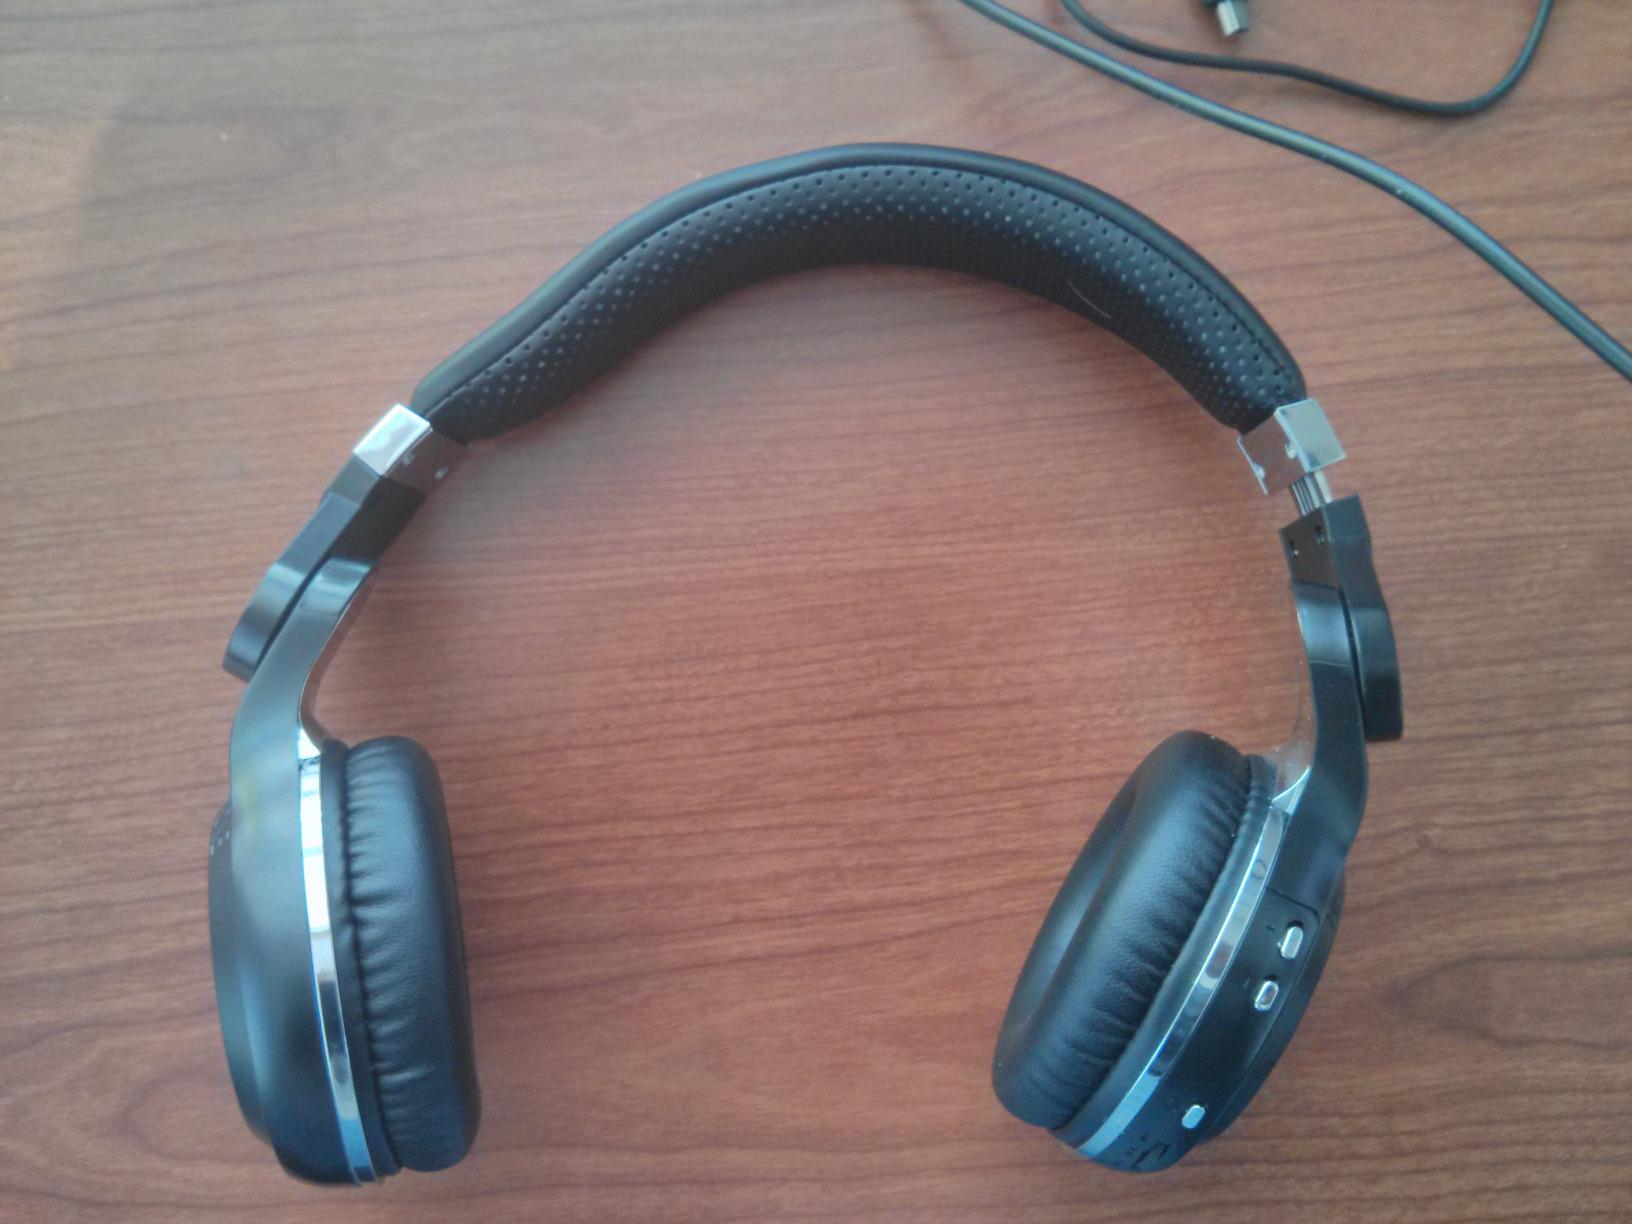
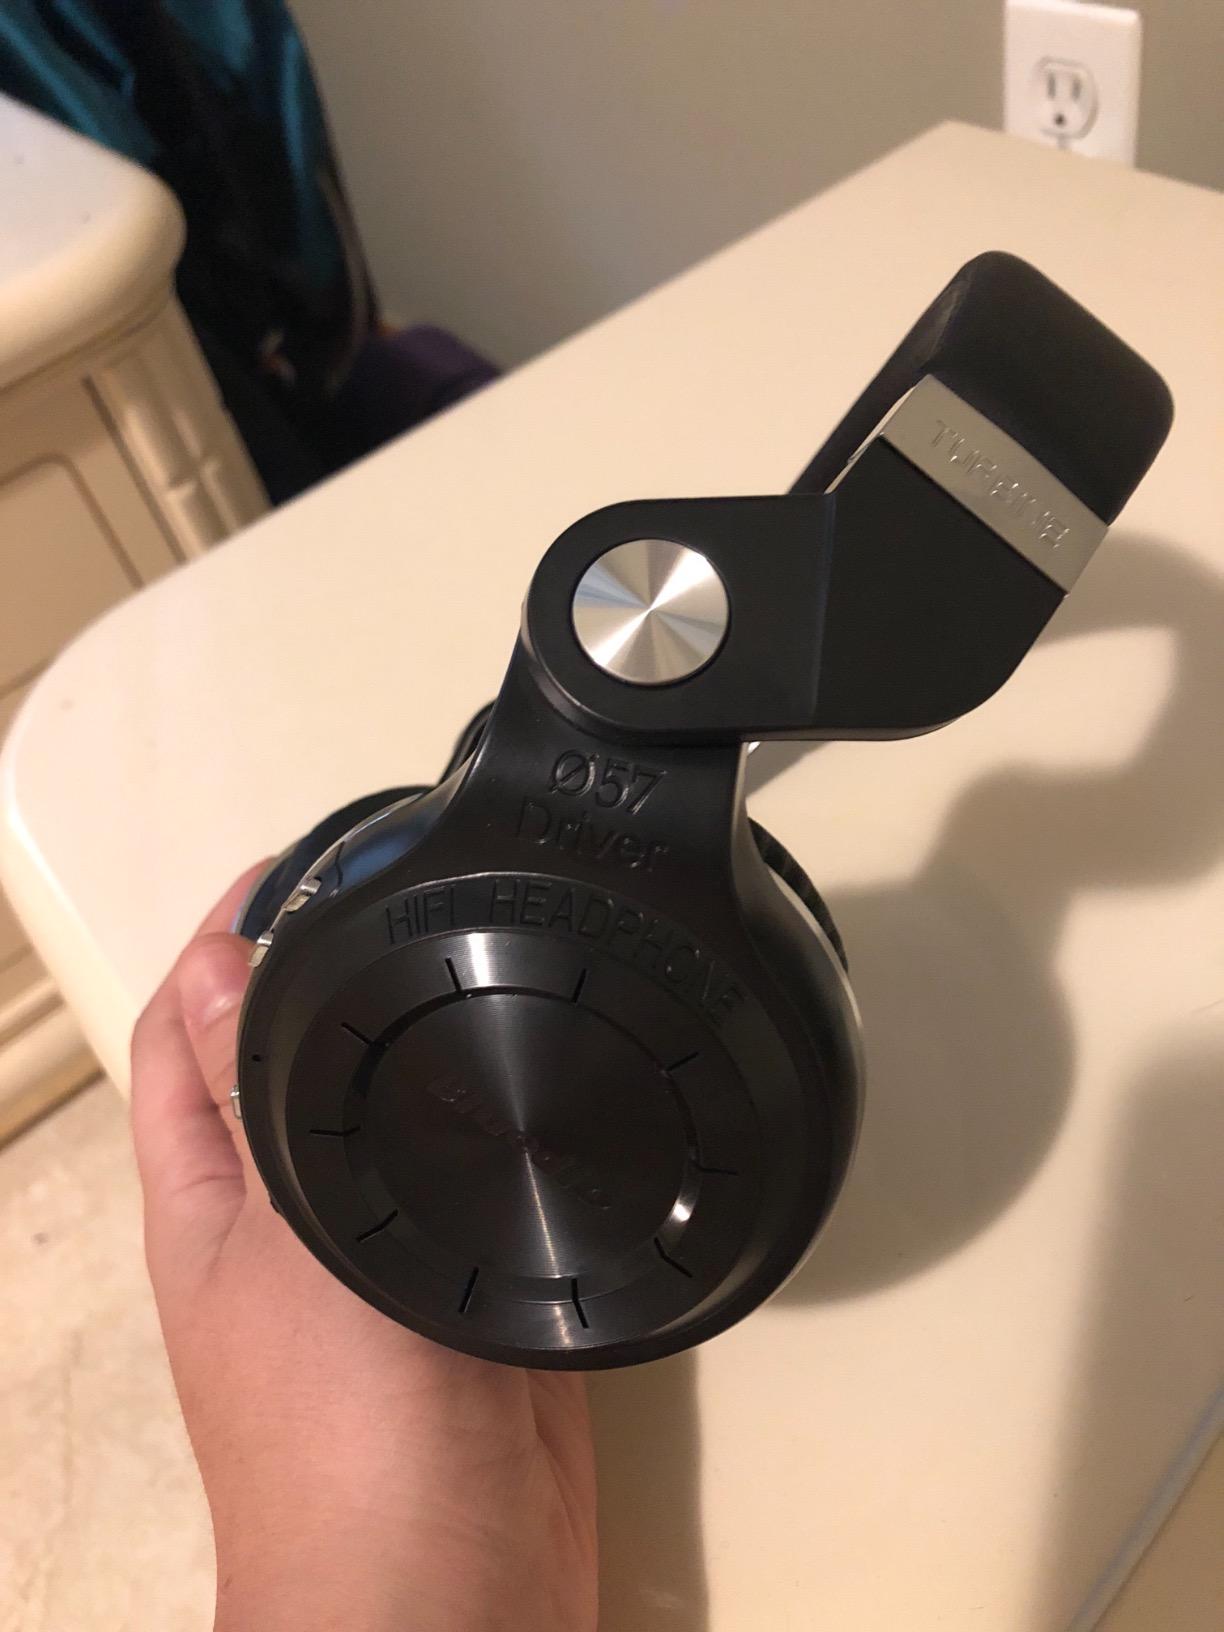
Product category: headphones
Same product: yes